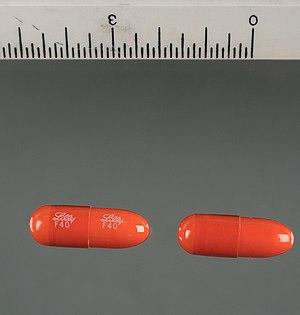
Le sécobarbital est un somnifère de la famille des barbituriques fabriqué et commercialisé par la société Eli Lilly jusqu'en 2001 sous le nom de Séconal. Il a des propriétés anesthésiques, anticonvulsivantes, et sédatives. Le sécobarbital a été prescrit dans le traitement de l'épilepsie, celui des insomnies passagères, comme médicament pré-opératoire pour induire l'anesthésie et comme anxiolytique avant des interventions chirurgicales, diagnostiques, ou thérapeutiques brèves et peu douloureuses. Avec l'apparition de nouvelles molécules pour ces indications, le sécobarbital a été relégué au second plan, et Lilly a cessé de le fabriquer en mai 2001.